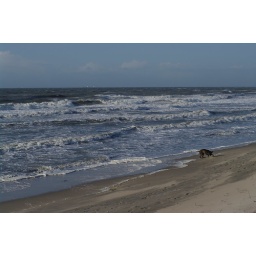
dog playing on the beach near the sea